Karfas

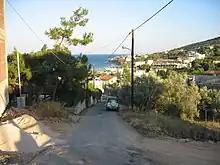
Back roads of Karfas

Karfas is located on the eastern coast just seven kilometers south from Chios Town, and 3 kilometers from the Chios Airport, in the Kambos region. Nearby Karfas, there is a small village called Ayia Ermioni (Άγια Ερμιόνη), which also is a large tourist spot.